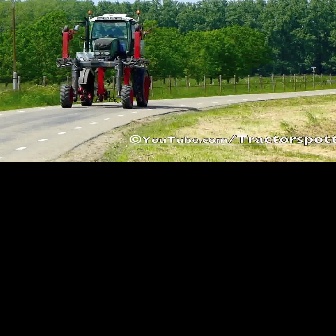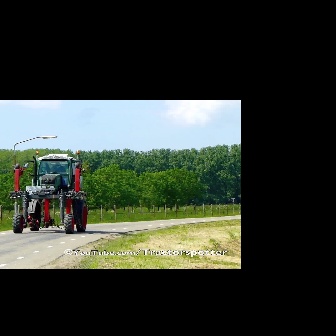
  Please identify the target specified by the bounding box [54,9,153,108] in the first image and locate it in the second image. Return the coordinates in [x_min,y_min,x_max,y_max] format.
Answer: [8,150,92,233]